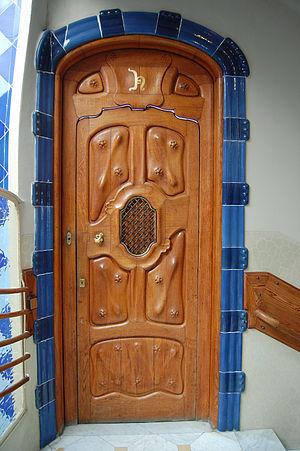
La Casa Batlló est un édifice moderniste conçu par l'architecte Antoni Gaudí, chef de file de ce mouvement, de 1904 à 1906. Elle est située dans l'Illa de la Discòrdia, au 43 Passeig de Gràcia à Barcelone.